Raynes Park

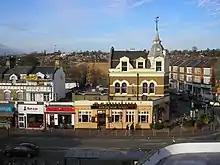
The Raynes Park Tavern from the high footbridge at the station

By the late Victorian period the residential development of Wimbledon was encroaching on the north side of the railway from the east but, apart from a few buildings including the Junction Tavern and a school, development around the station did not start until the beginning of the 20th century.